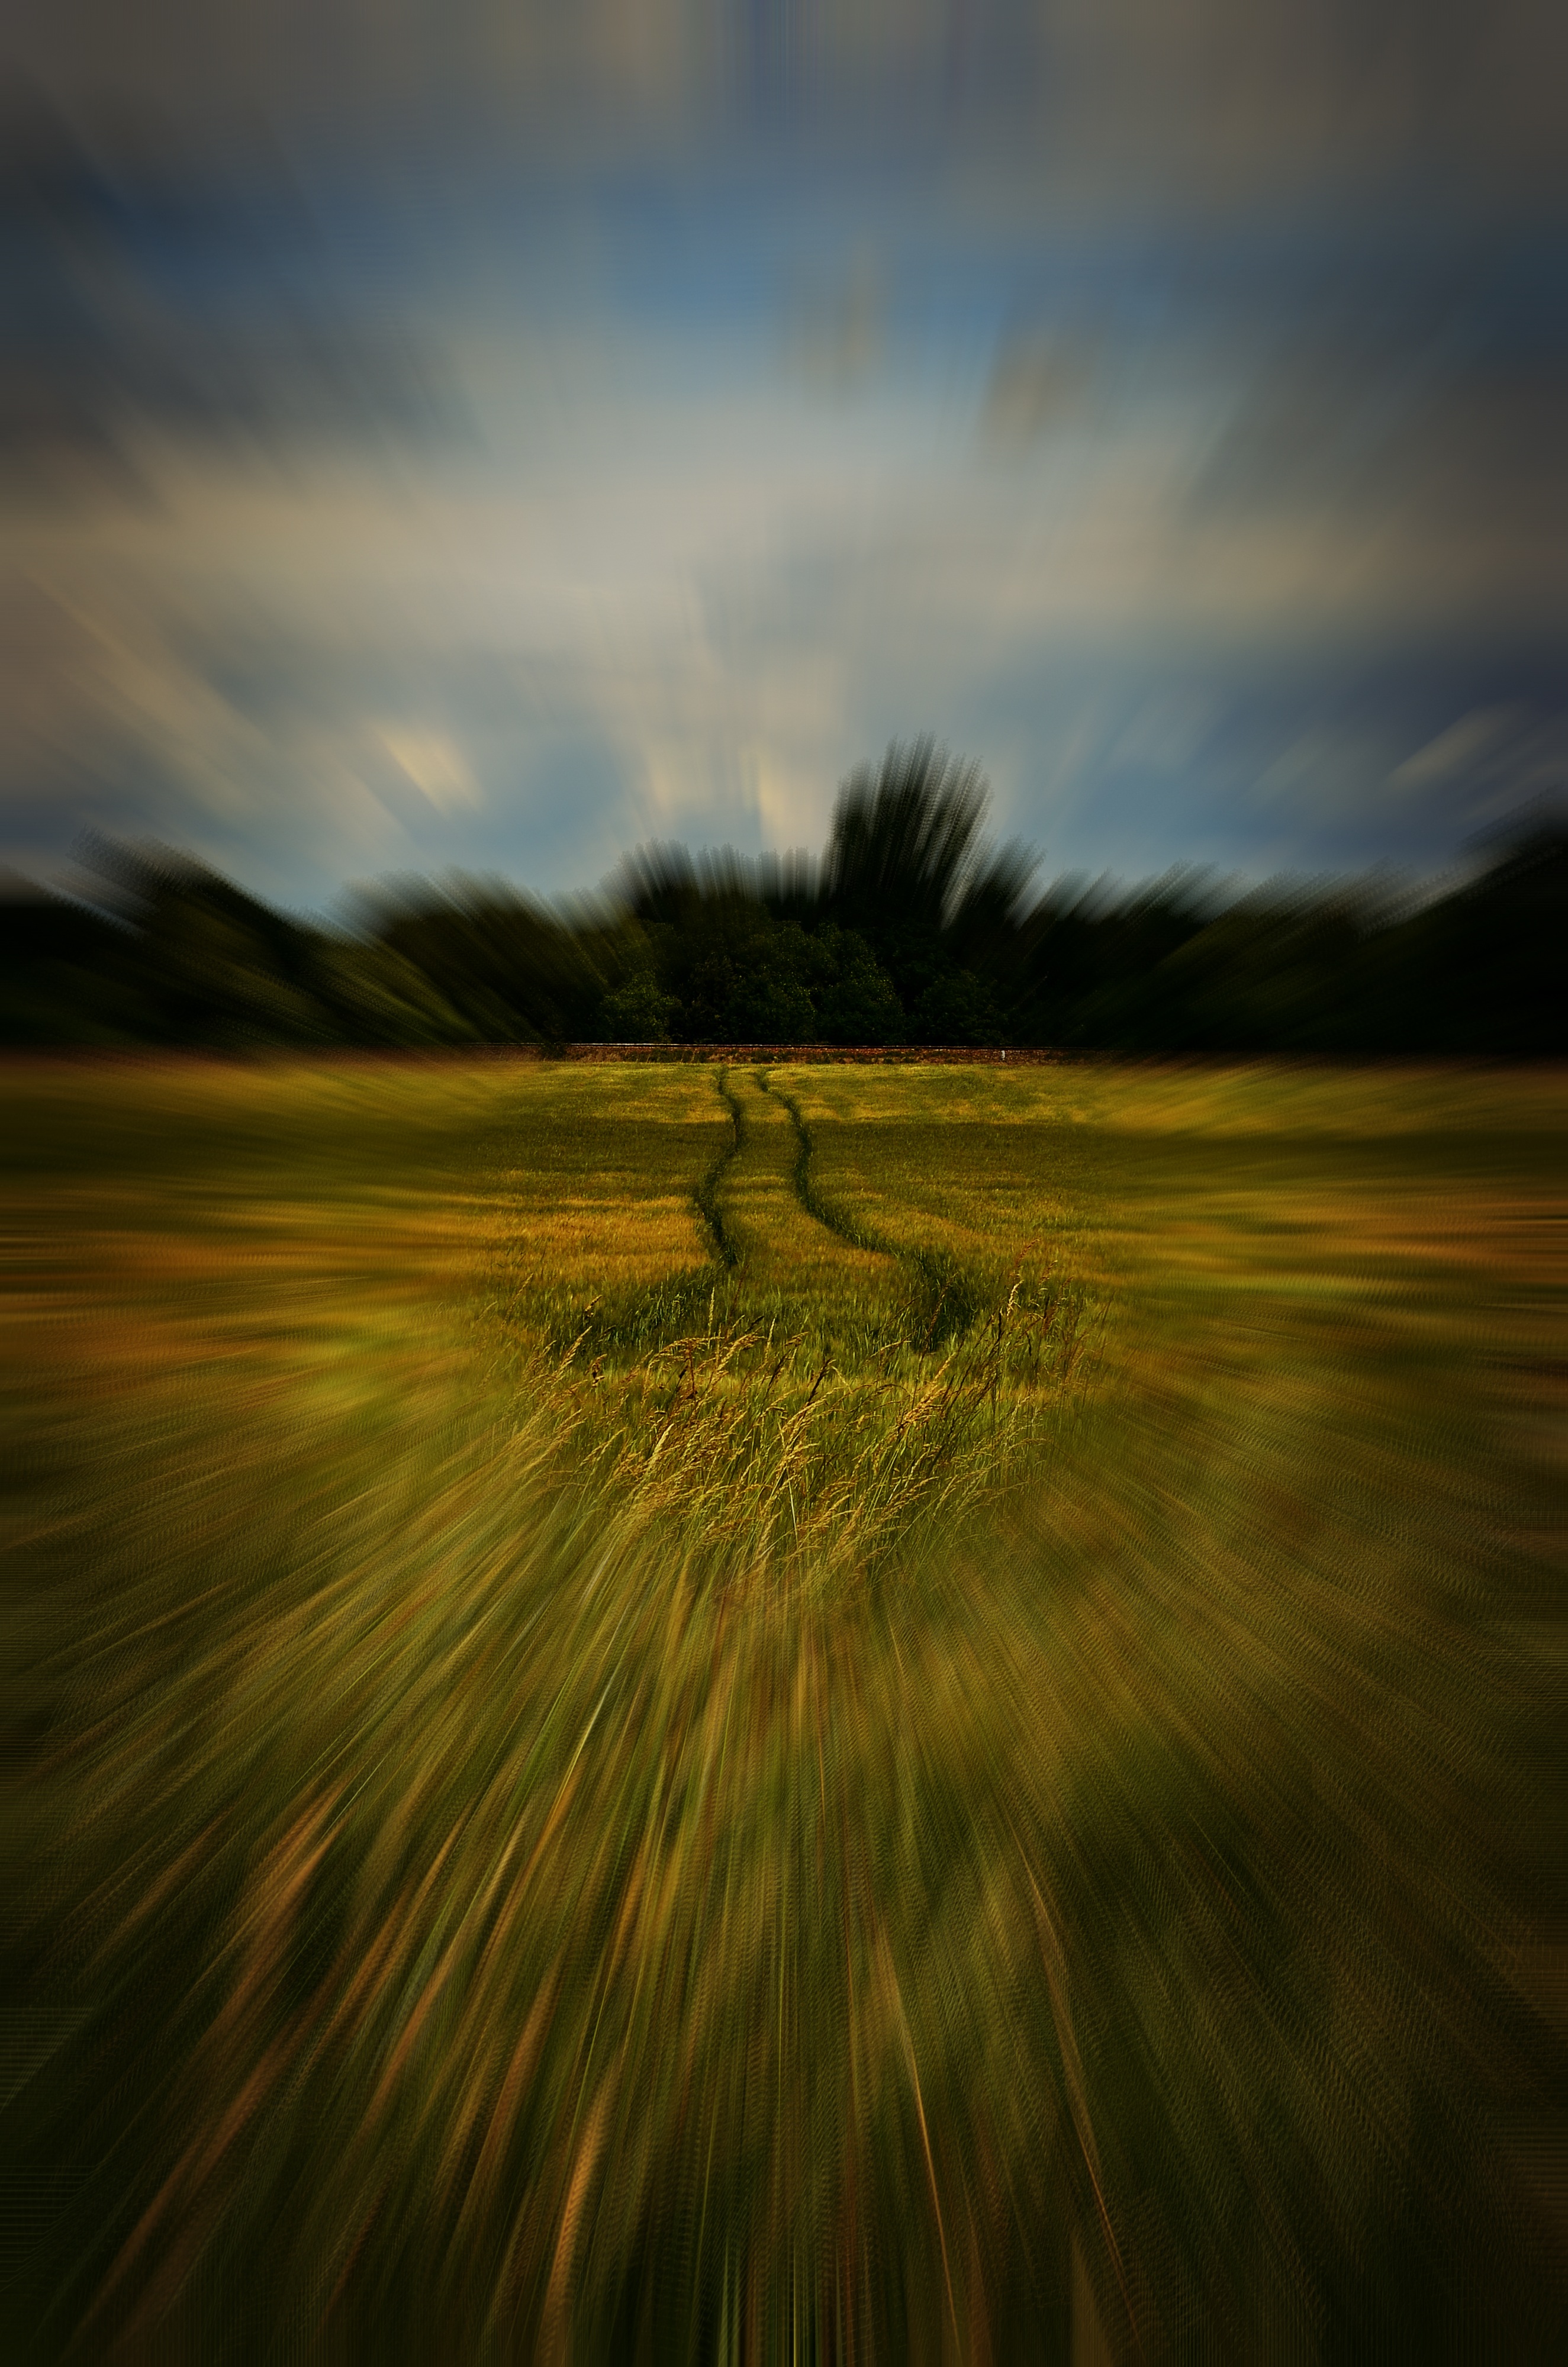
landscape, sea, tree, nature, path, grass, horizon, marsh, light, cloud, sky, sun, sunrise, sunset, field, prairie, sunlight, morning, dawn, dusk, evening, reflection, grassland, wetland, habitat, natural environment, atmospheric phenomenon, grass family